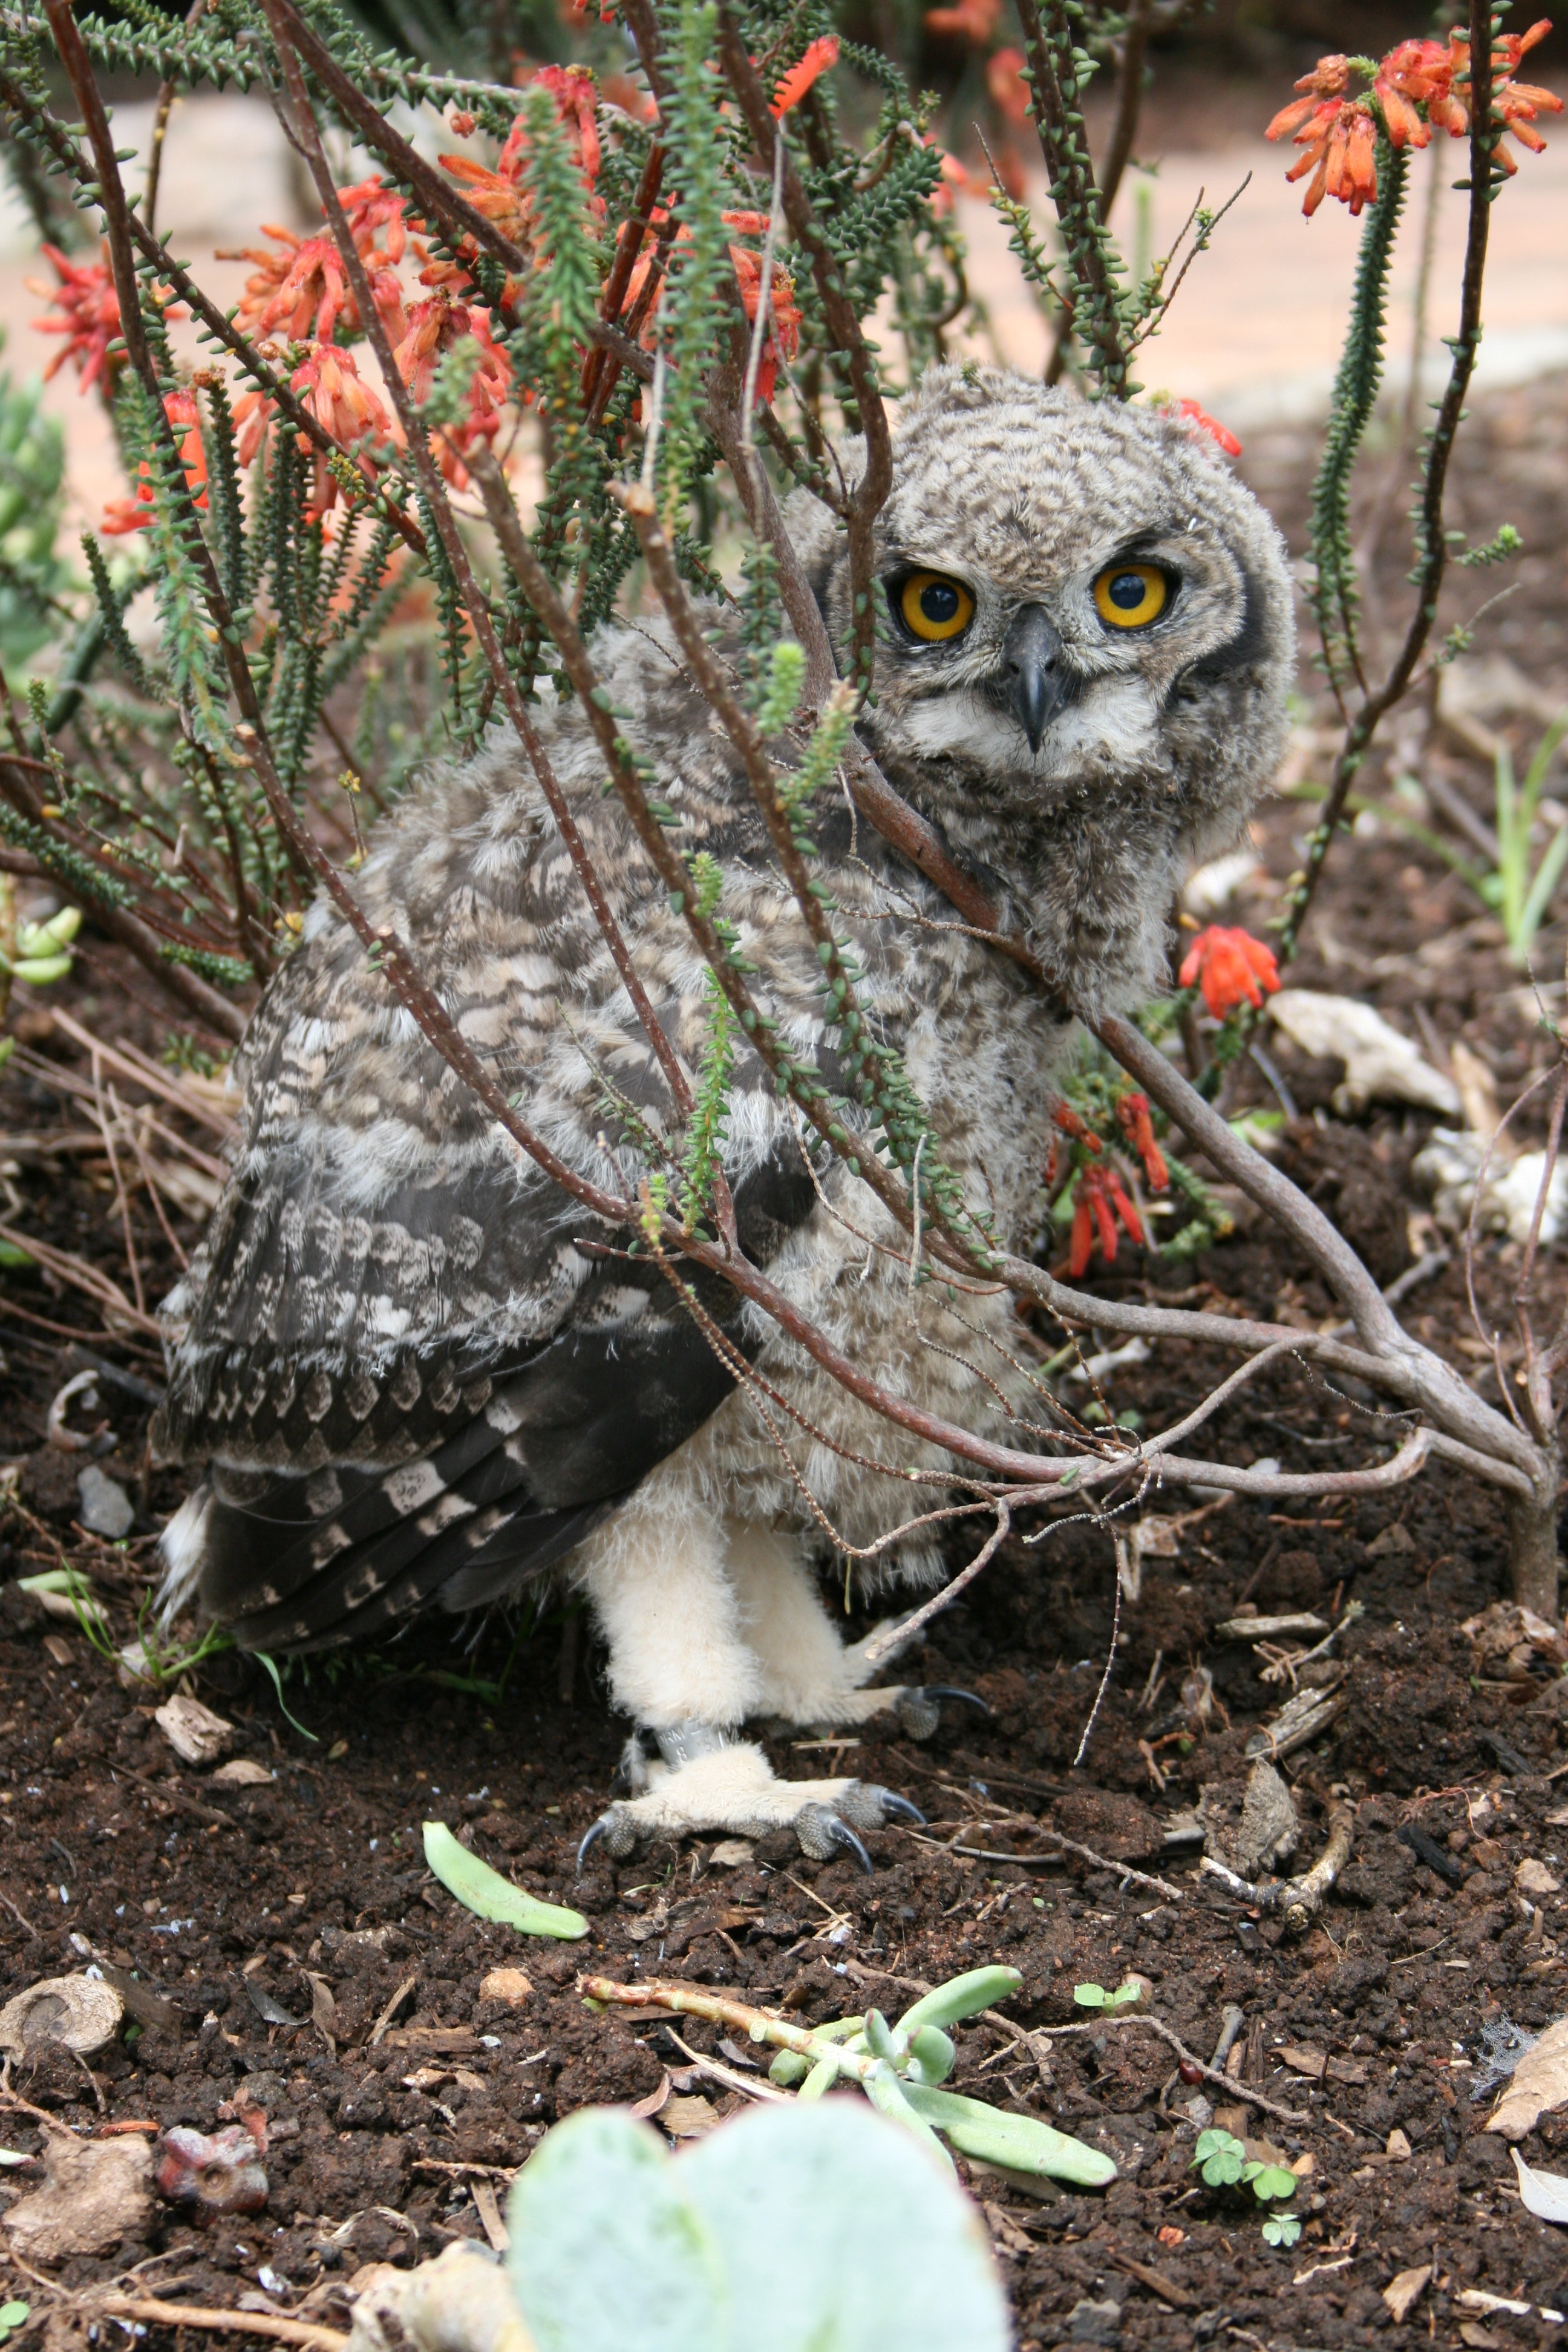
bird, flower, wildlife, owl, fauna, bird of prey, bushes, vertebrate, hiding, cape town, botanical gardens, kirstenbosch, juvenile owl